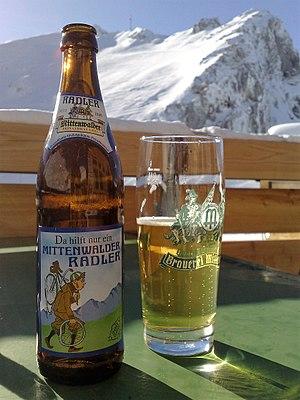
Brauerei Mittenwald est une brasserie à Mittenwald.